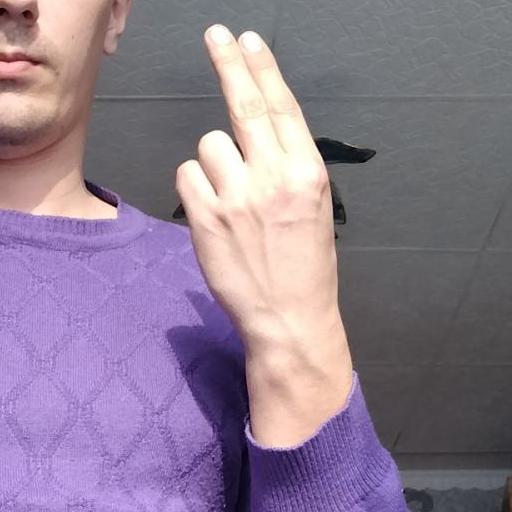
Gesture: two_up_inverted